William Stoddart

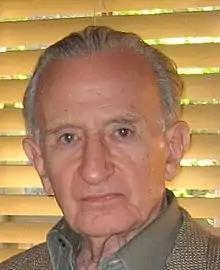
Stoddart in 2007

William Smith Stoddart (25 June 1925 – 9 November 2023) was a Scottish-Canadian physician, author and spiritual traveller, who wrote several books on the Perennial Philosophy and on comparative religion.